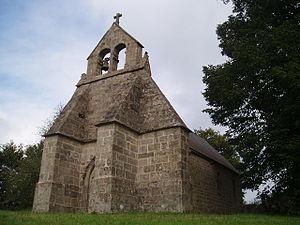
église
Le plateau de Millevaches, parfois appelé « Montagne limousine », est un grand plateau granitique français situé en Nouvelle-Aquitaine, dans l'historique Limousin, dont il constitue la partie la plus élevée. Il s'étend pour sa majeure partie sur un large quart nord-est du département de la Corrèze, occupe aussi le quart sud de la Creuse et déborde sur l'extrême sud-est de la Haute-Vienne.
L'église Sainte-Madeleine de Pallier est située à Gentioux-Pigerolles dans le département de la Creuse et la région Nouvelle-Aquitaine. Elle fait l'objet d'une inscription aux monuments historiques depuis 1974